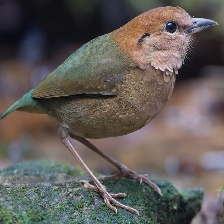
Species: BANDED PITA
Scientific name: HYDRORNIS GUAJANA